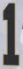
Number: 1